Oyster Bay History Walk

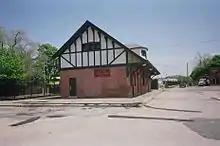
Oyster Bay LIRR station

The Oyster Bay Railroad Station is the terminus of this branch of the Long Island Railroad. The first station was built in 1889 and then expanded in 1901 at the time of Roosevelt's election as President to accommodate the large increase in guests to the hamlet. A new station was built nearby in the late 20th century to accommodate double-decker trains. The original building is currently being transformed into the Oyster Bay Railroad Museum. This building is listed on the National Register of Historic Places.